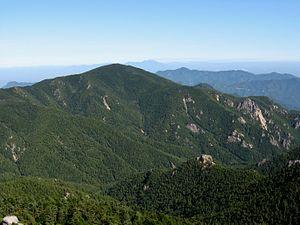
Le mont Ogawa est une montagne de 2 418 m d'altitude située à la limite des préfectures de Nagano et Yamanashi au Japon. C'est une zone bien connue et appréciée des escaladeurs.